Sailor Saturn

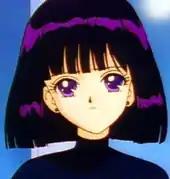
Twelve-year-old Hotaru Tomoe depicted in the original 1990s anime's third season

Prior to the main events of "Sailor Moon", when Hotaru was eight years old, she lived with her parents in Tokyo's Sankakusu District when a freak storm occurred causing a fire that killed her mother Keiko and left her on the verge of death herself. Later admitting that she was meant to die at the time, Hotaru's life was unnaturally prolonged by both the actions of her father Souichi Tomoe turning her into a cyborg and being made a host to the Daimon Mistress 9 whose presence caused Hotaru's body to suffer seizures with only the Tairon Crystal appearing to reduce the pain, only seen in "Sailor Moon Crystal's" thirteen-episode third season. Wearing clothes to conceal her altered body, unaware of Mistress 9's existence prior, Hotaru was friendless before meeting her best friend, Chibiusa.